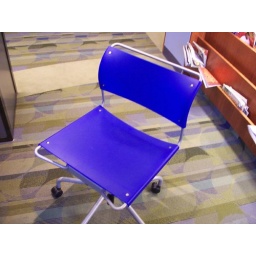
Apparently the teens rock in these chairs quite a lot